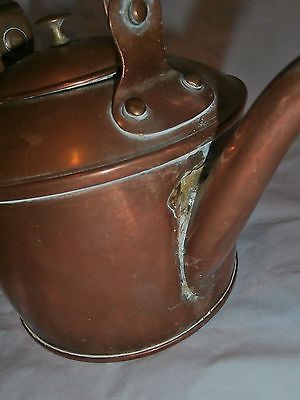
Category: kettle